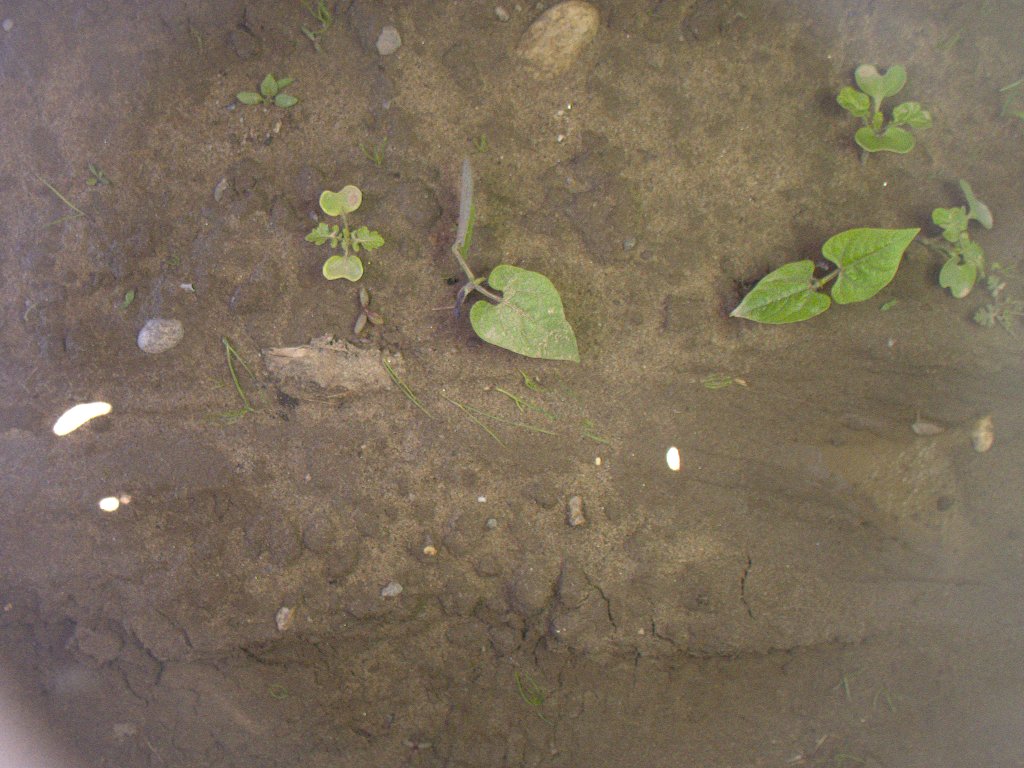
Crop: bean
Objects: bean, stem_bean, bean, stem_bean